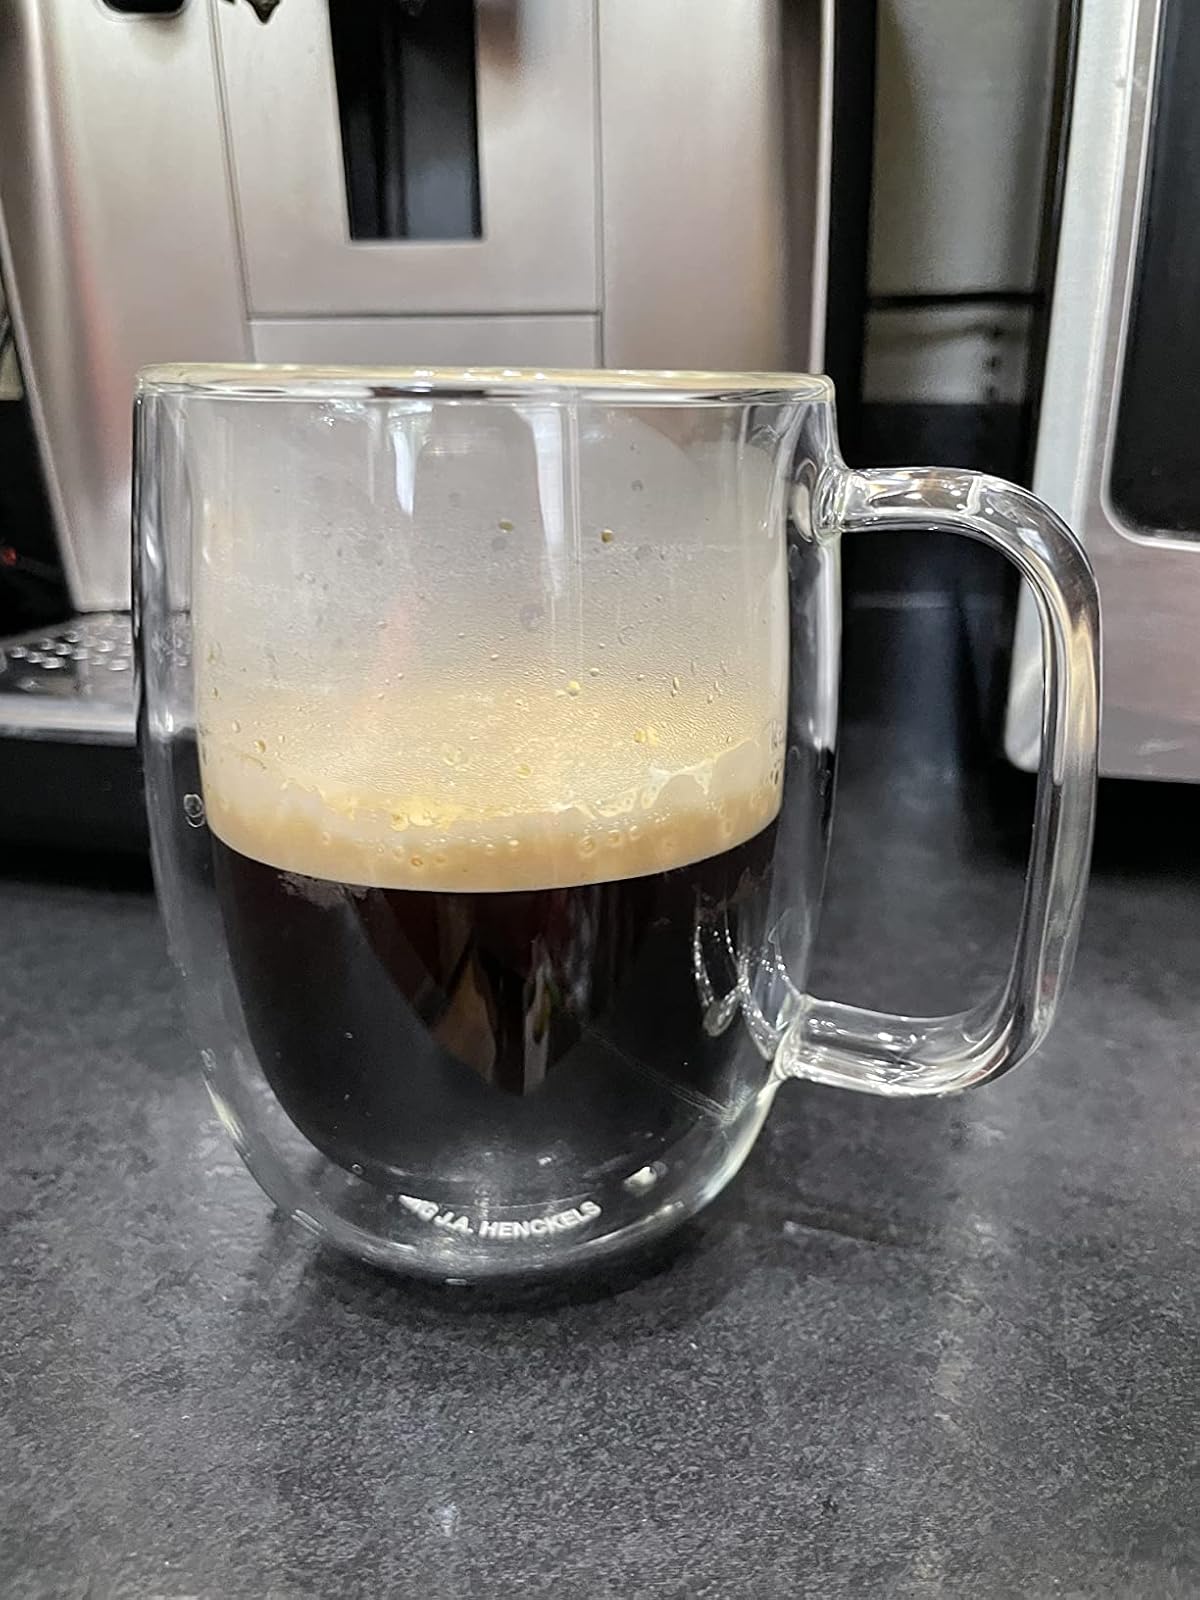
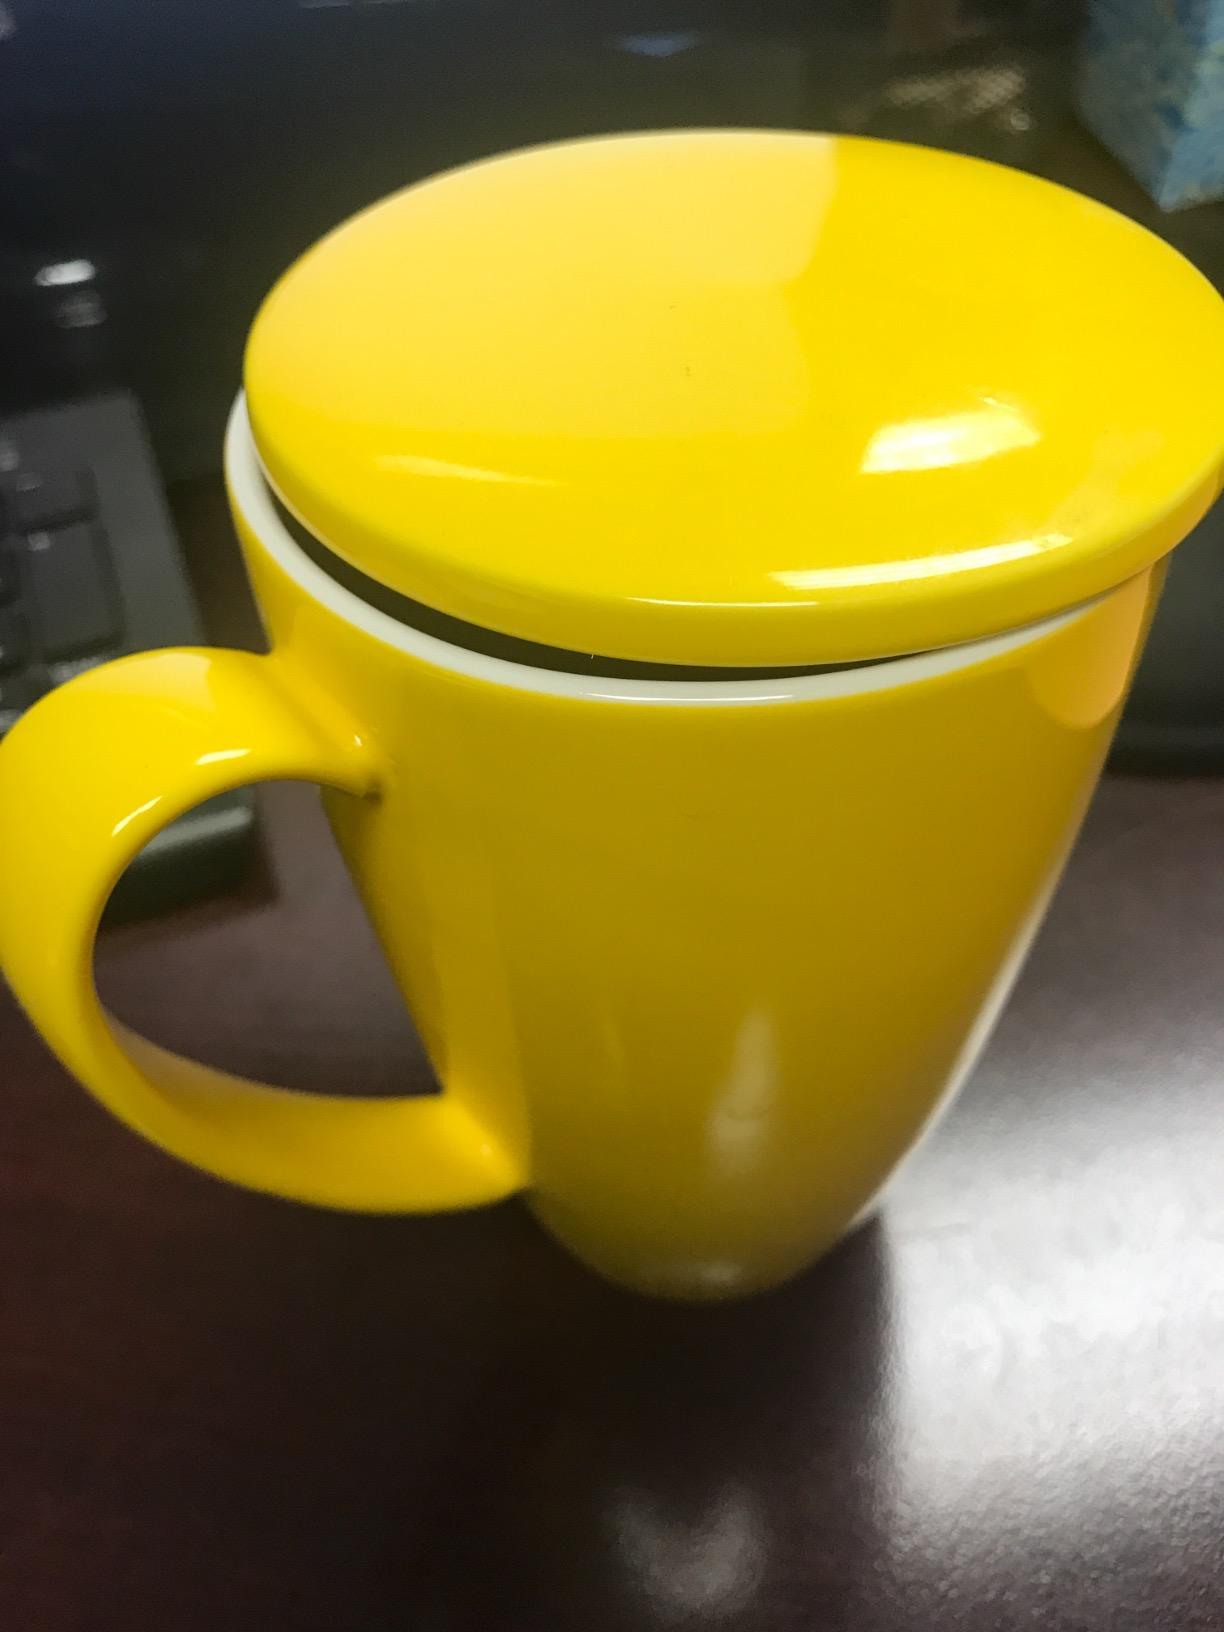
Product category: items_mug
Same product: no